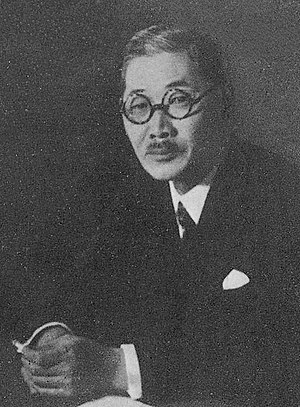
Japans kapitulation / Splittelse i den japanske ledelse
Udenrigsminister Shigenori Tōgō
Japans kapitulation den 2. september 1945 betød afslutningen på kampene under 2. verdenskrig. I slutningen af juli 1945 var den kejserlige japanske flåde ude af stand til at udføre operationer og de allieredes invasion af Japan var nært forestående. Mens den japanske krigsledelse officielt udtrykte deres vilje til at kæmpe til den bitre ende, gav de overfor det neutrale Sovjetunionen udtryk for ønsket om en forhandlingsfred med favorable betingelser for japanerne. Samtidig gjorde Sovjetunionen sig klar til at angribe japanerne og derigennem opfylde det løfte, som det havde givet USA og Storbritannien ved Teheran-konferencen og Jalta-konferencen.